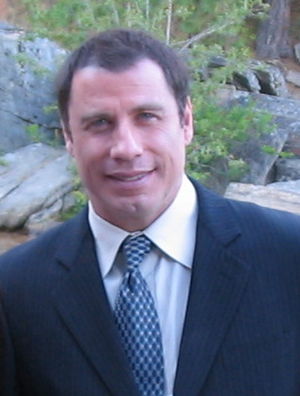
Den 21. Razzie-Uddeling
John Travolta vandt prisen for veærste skuespiller, samt at han modtog prisen for værste par på skærmen sammen med «hvem som helst han er sammen med på skærmen»
Den 21. Golden Raspberry Awards-ceremonien blev afholdt den 24. marts 2001 på Radisson-Huntley Hotel i Santa Monica, Californien. Uddelingen blev holdt for at præsentere det dårligste filmindustrien havde at tilbyde i filmåret 2000.